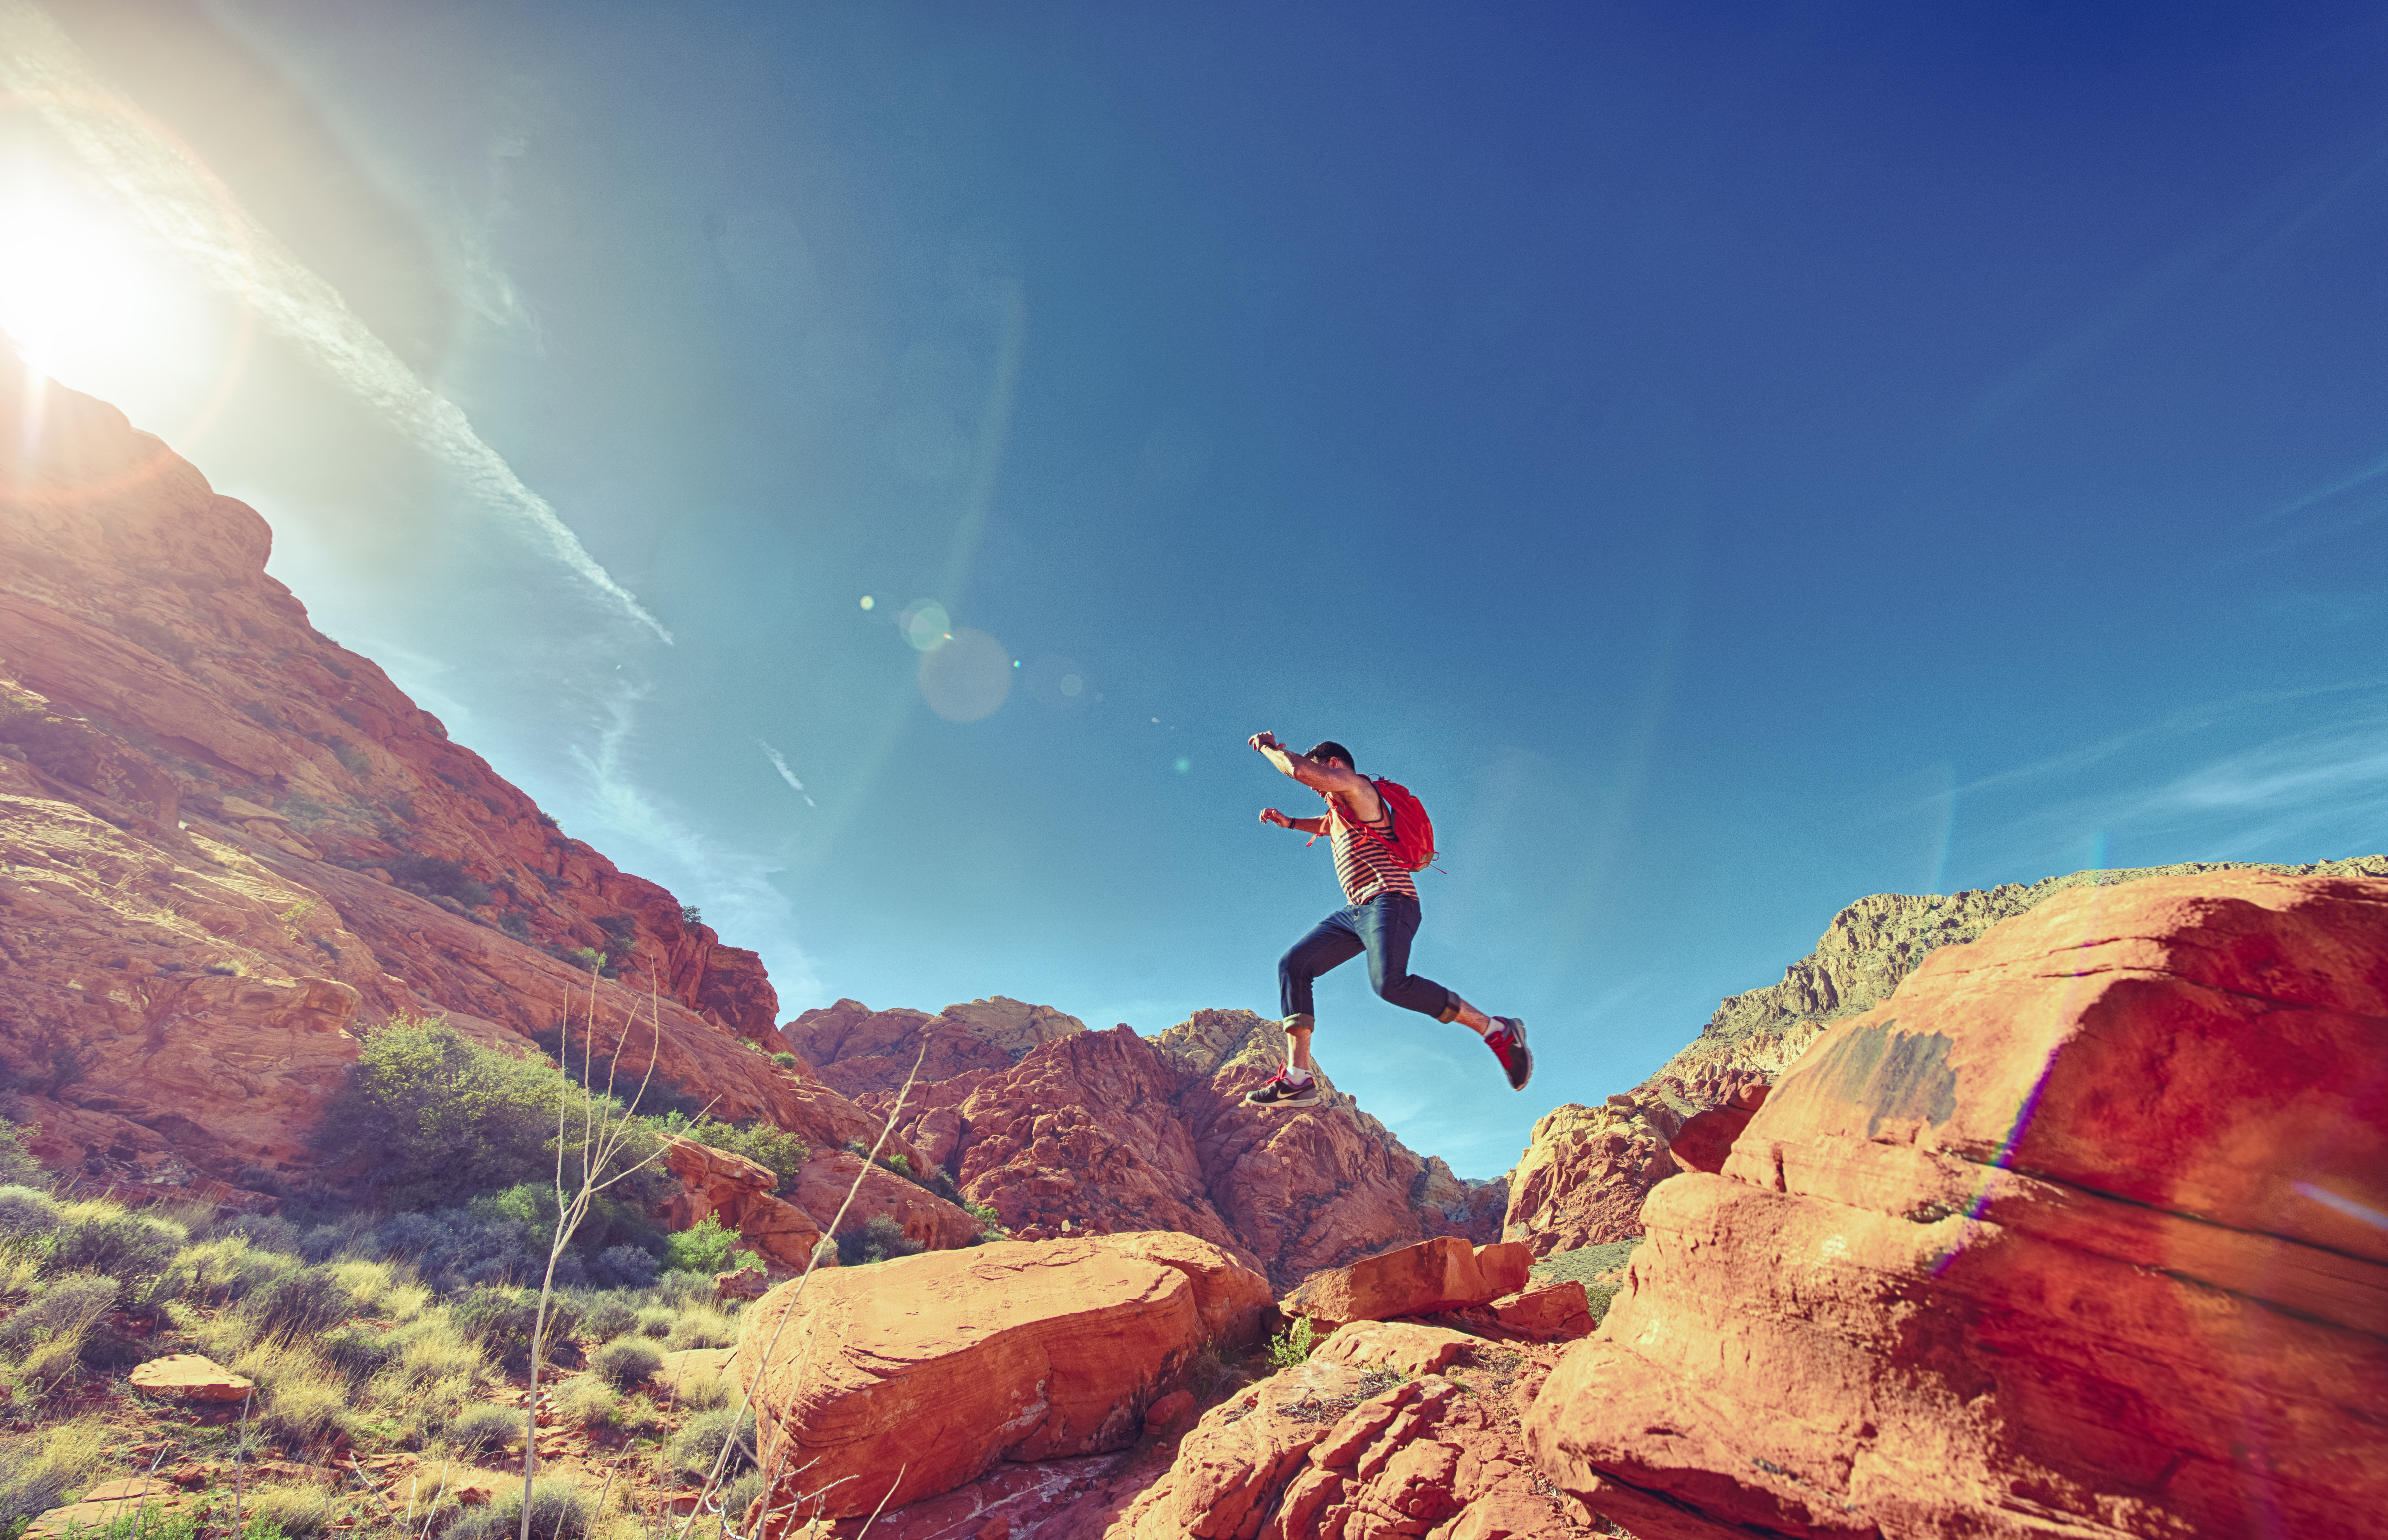
man, person, mountain, desert, adventure, mountain range, jumping, cliff, extreme sport, terrain, mountaineering, rocks, stones, sports, screenshot, parachuting, geological phenomenon